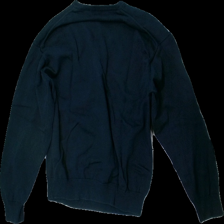
View: back
Type: Sweater
Category: Men
Brand: Gant
Colors: Blue
Material: 100% Cotton
Pattern: Embroidered
Cut: Regular, V-collar
Size: XL
Season: All
Price range: 100-150
Recommended usage: Reuse
Description: Navy vlue knitted sweater